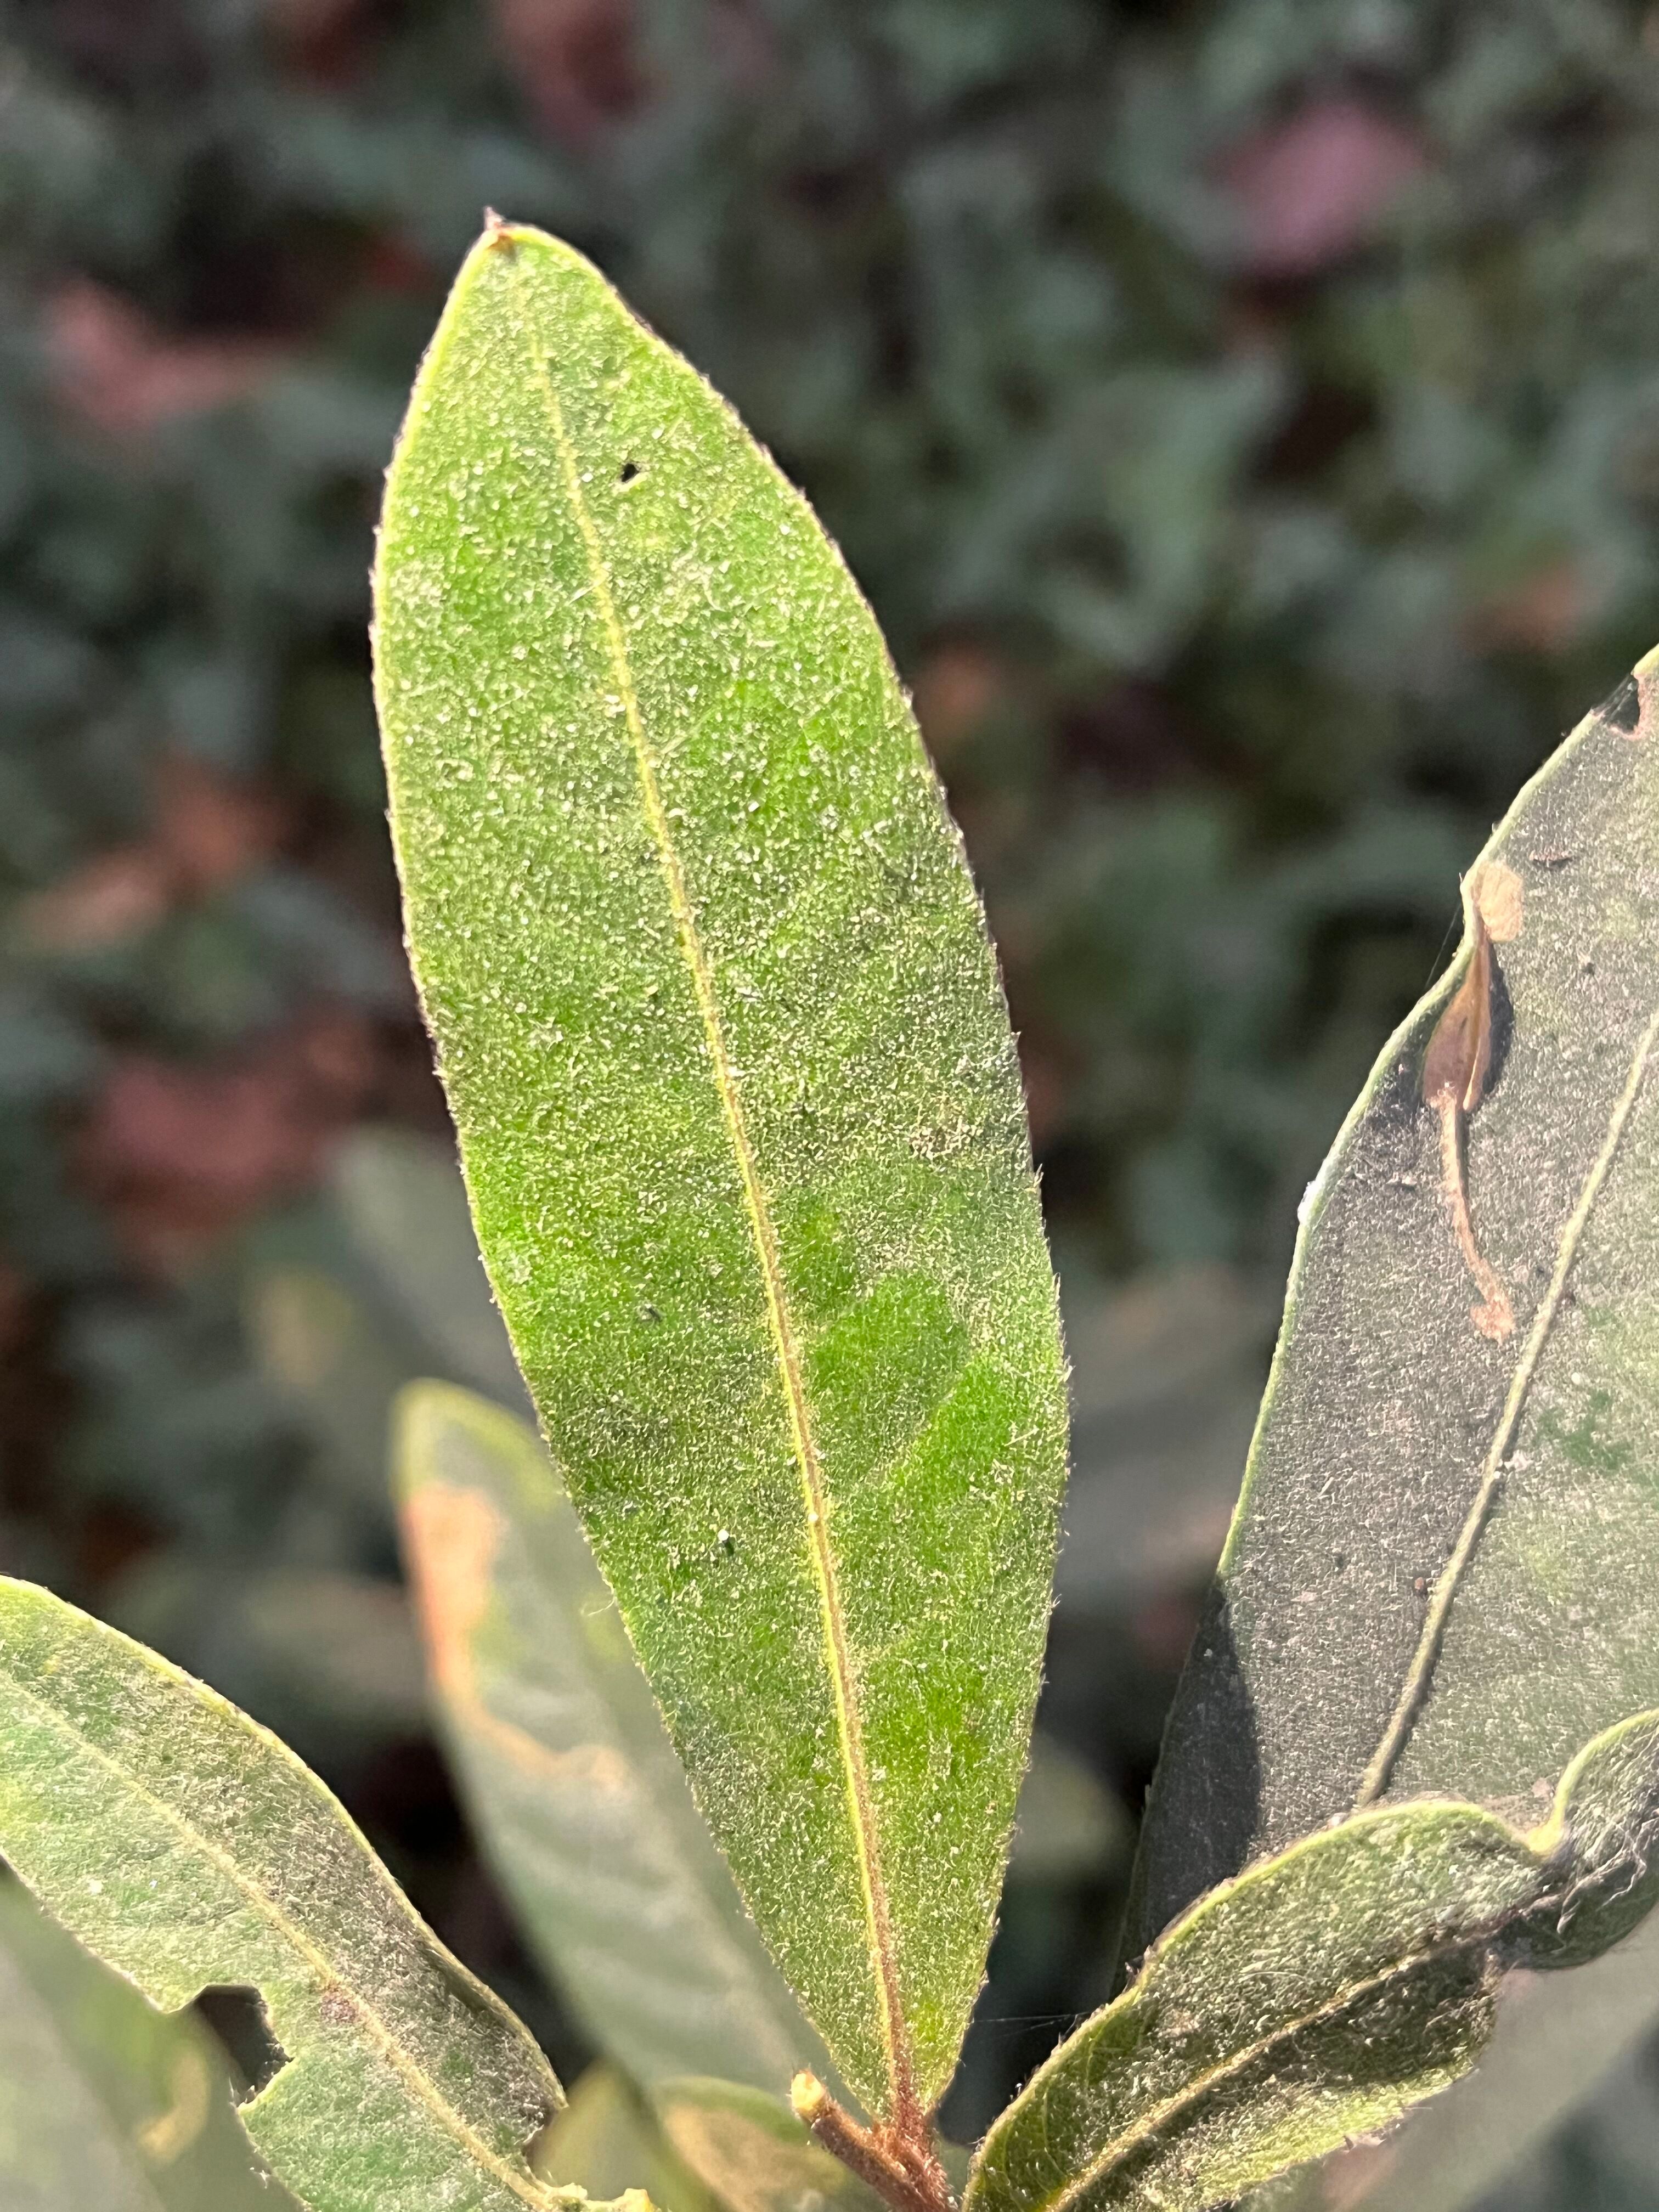
Plant species: terminalia-arjuna